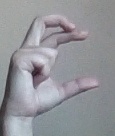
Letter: thal